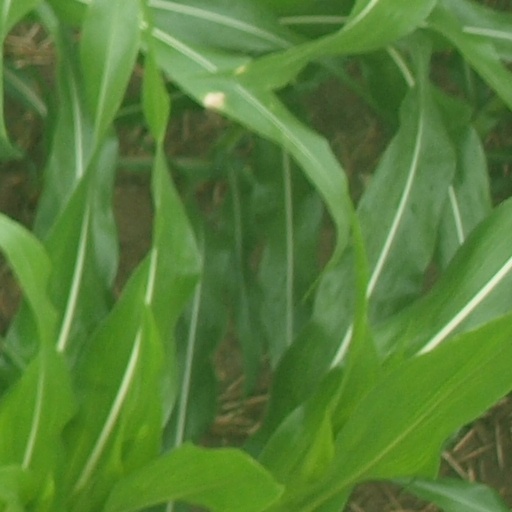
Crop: maize; corn